Three Days Later

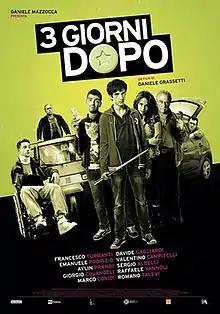
Italian theatrical release poster

Three Days Later is a 2013 Italian black comedy film directed by Daniele Grassetti.